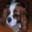
Label: dog